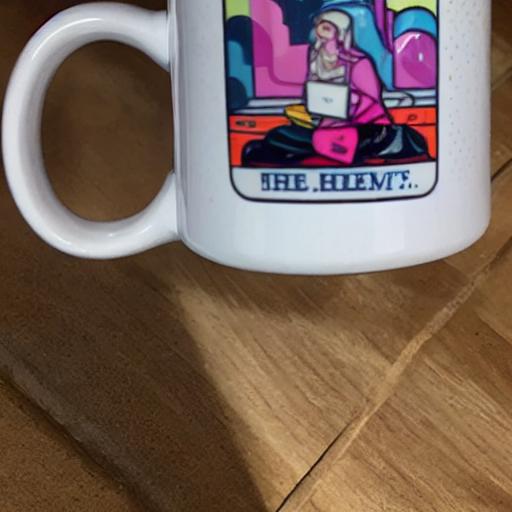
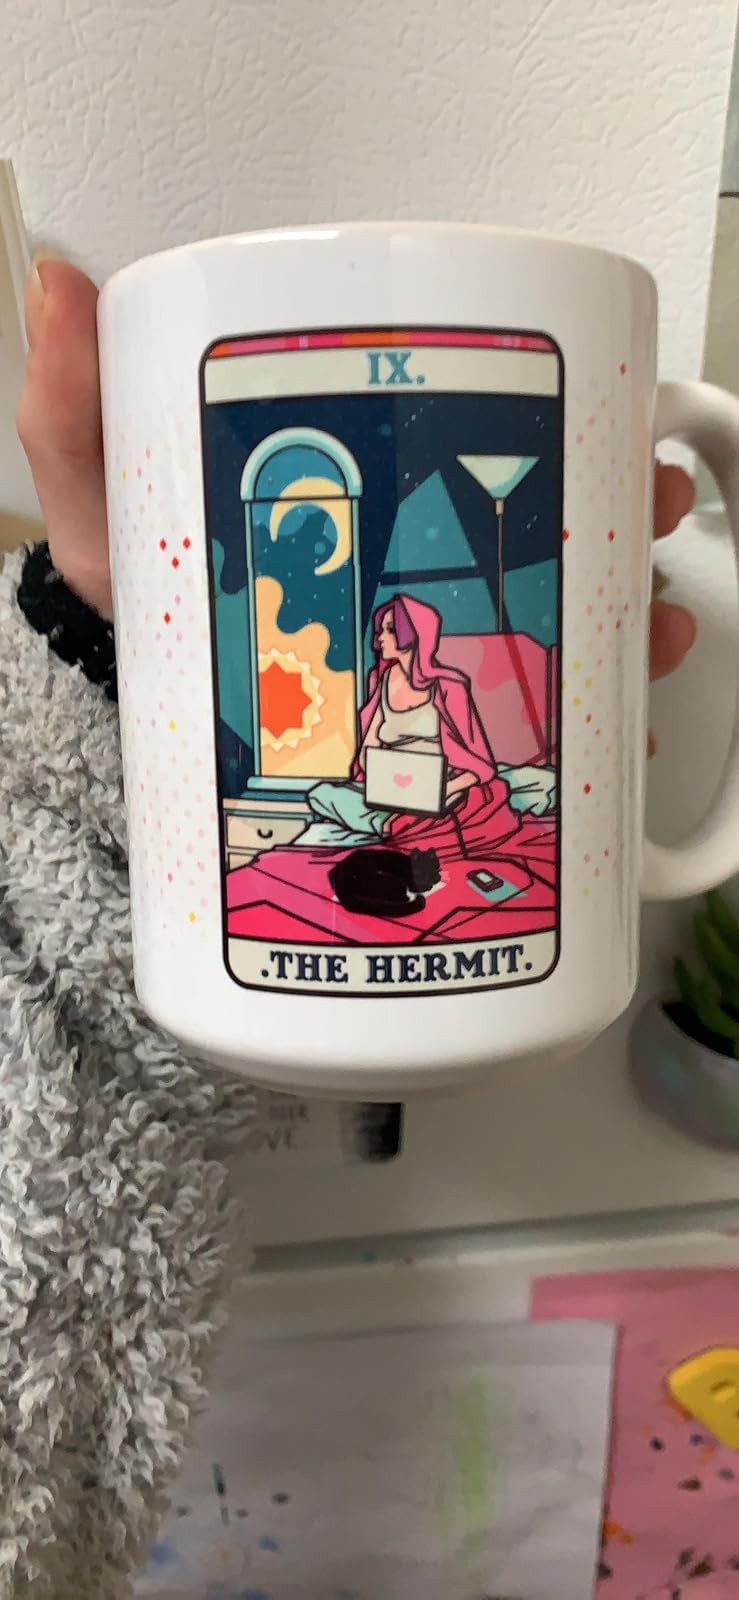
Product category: items_mug
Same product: no